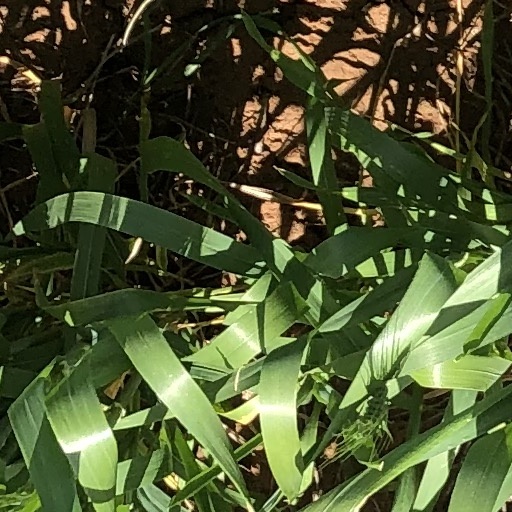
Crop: wheat